The Fitzgerald Family Christmas

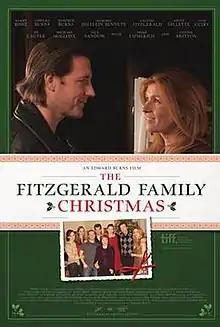
Theatrical release poster

The Fitzgerald Family Christmas is a 2012 comedy-drama film starring Edward Burns and Connie Britton and written, directed, and produced by Burns. It premiered at the 2012 Toronto International Film Festival. It received positive reviews from critics, with a rating on Rotten Tomatoes.